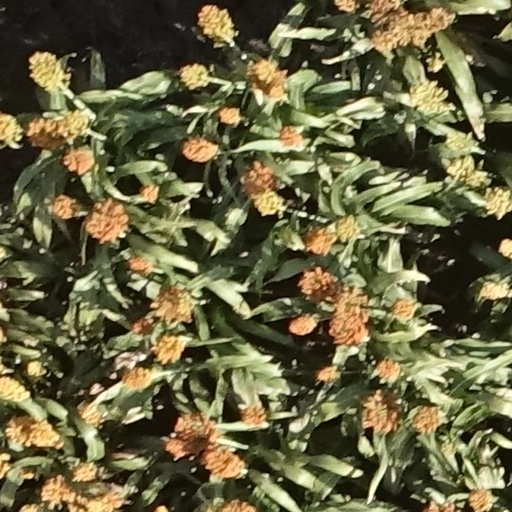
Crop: sorghum